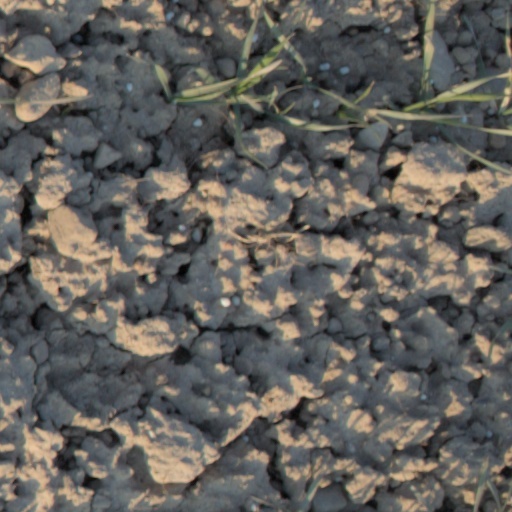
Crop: wheat